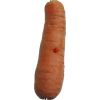
Label: carrot